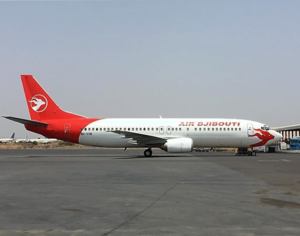
Un avion Air Djibouti à l'aéroport international Djibouti-Ambouli.